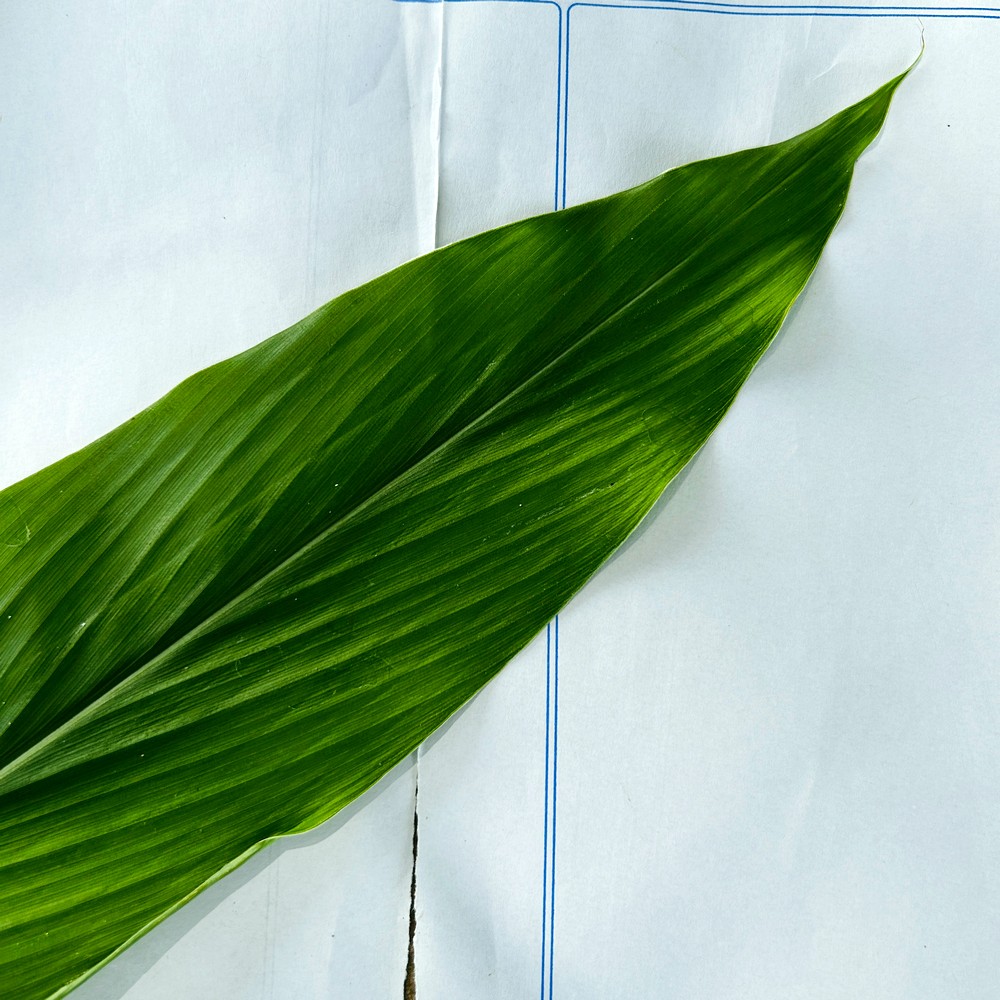
Label: Healthy Leaf